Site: brandenburg
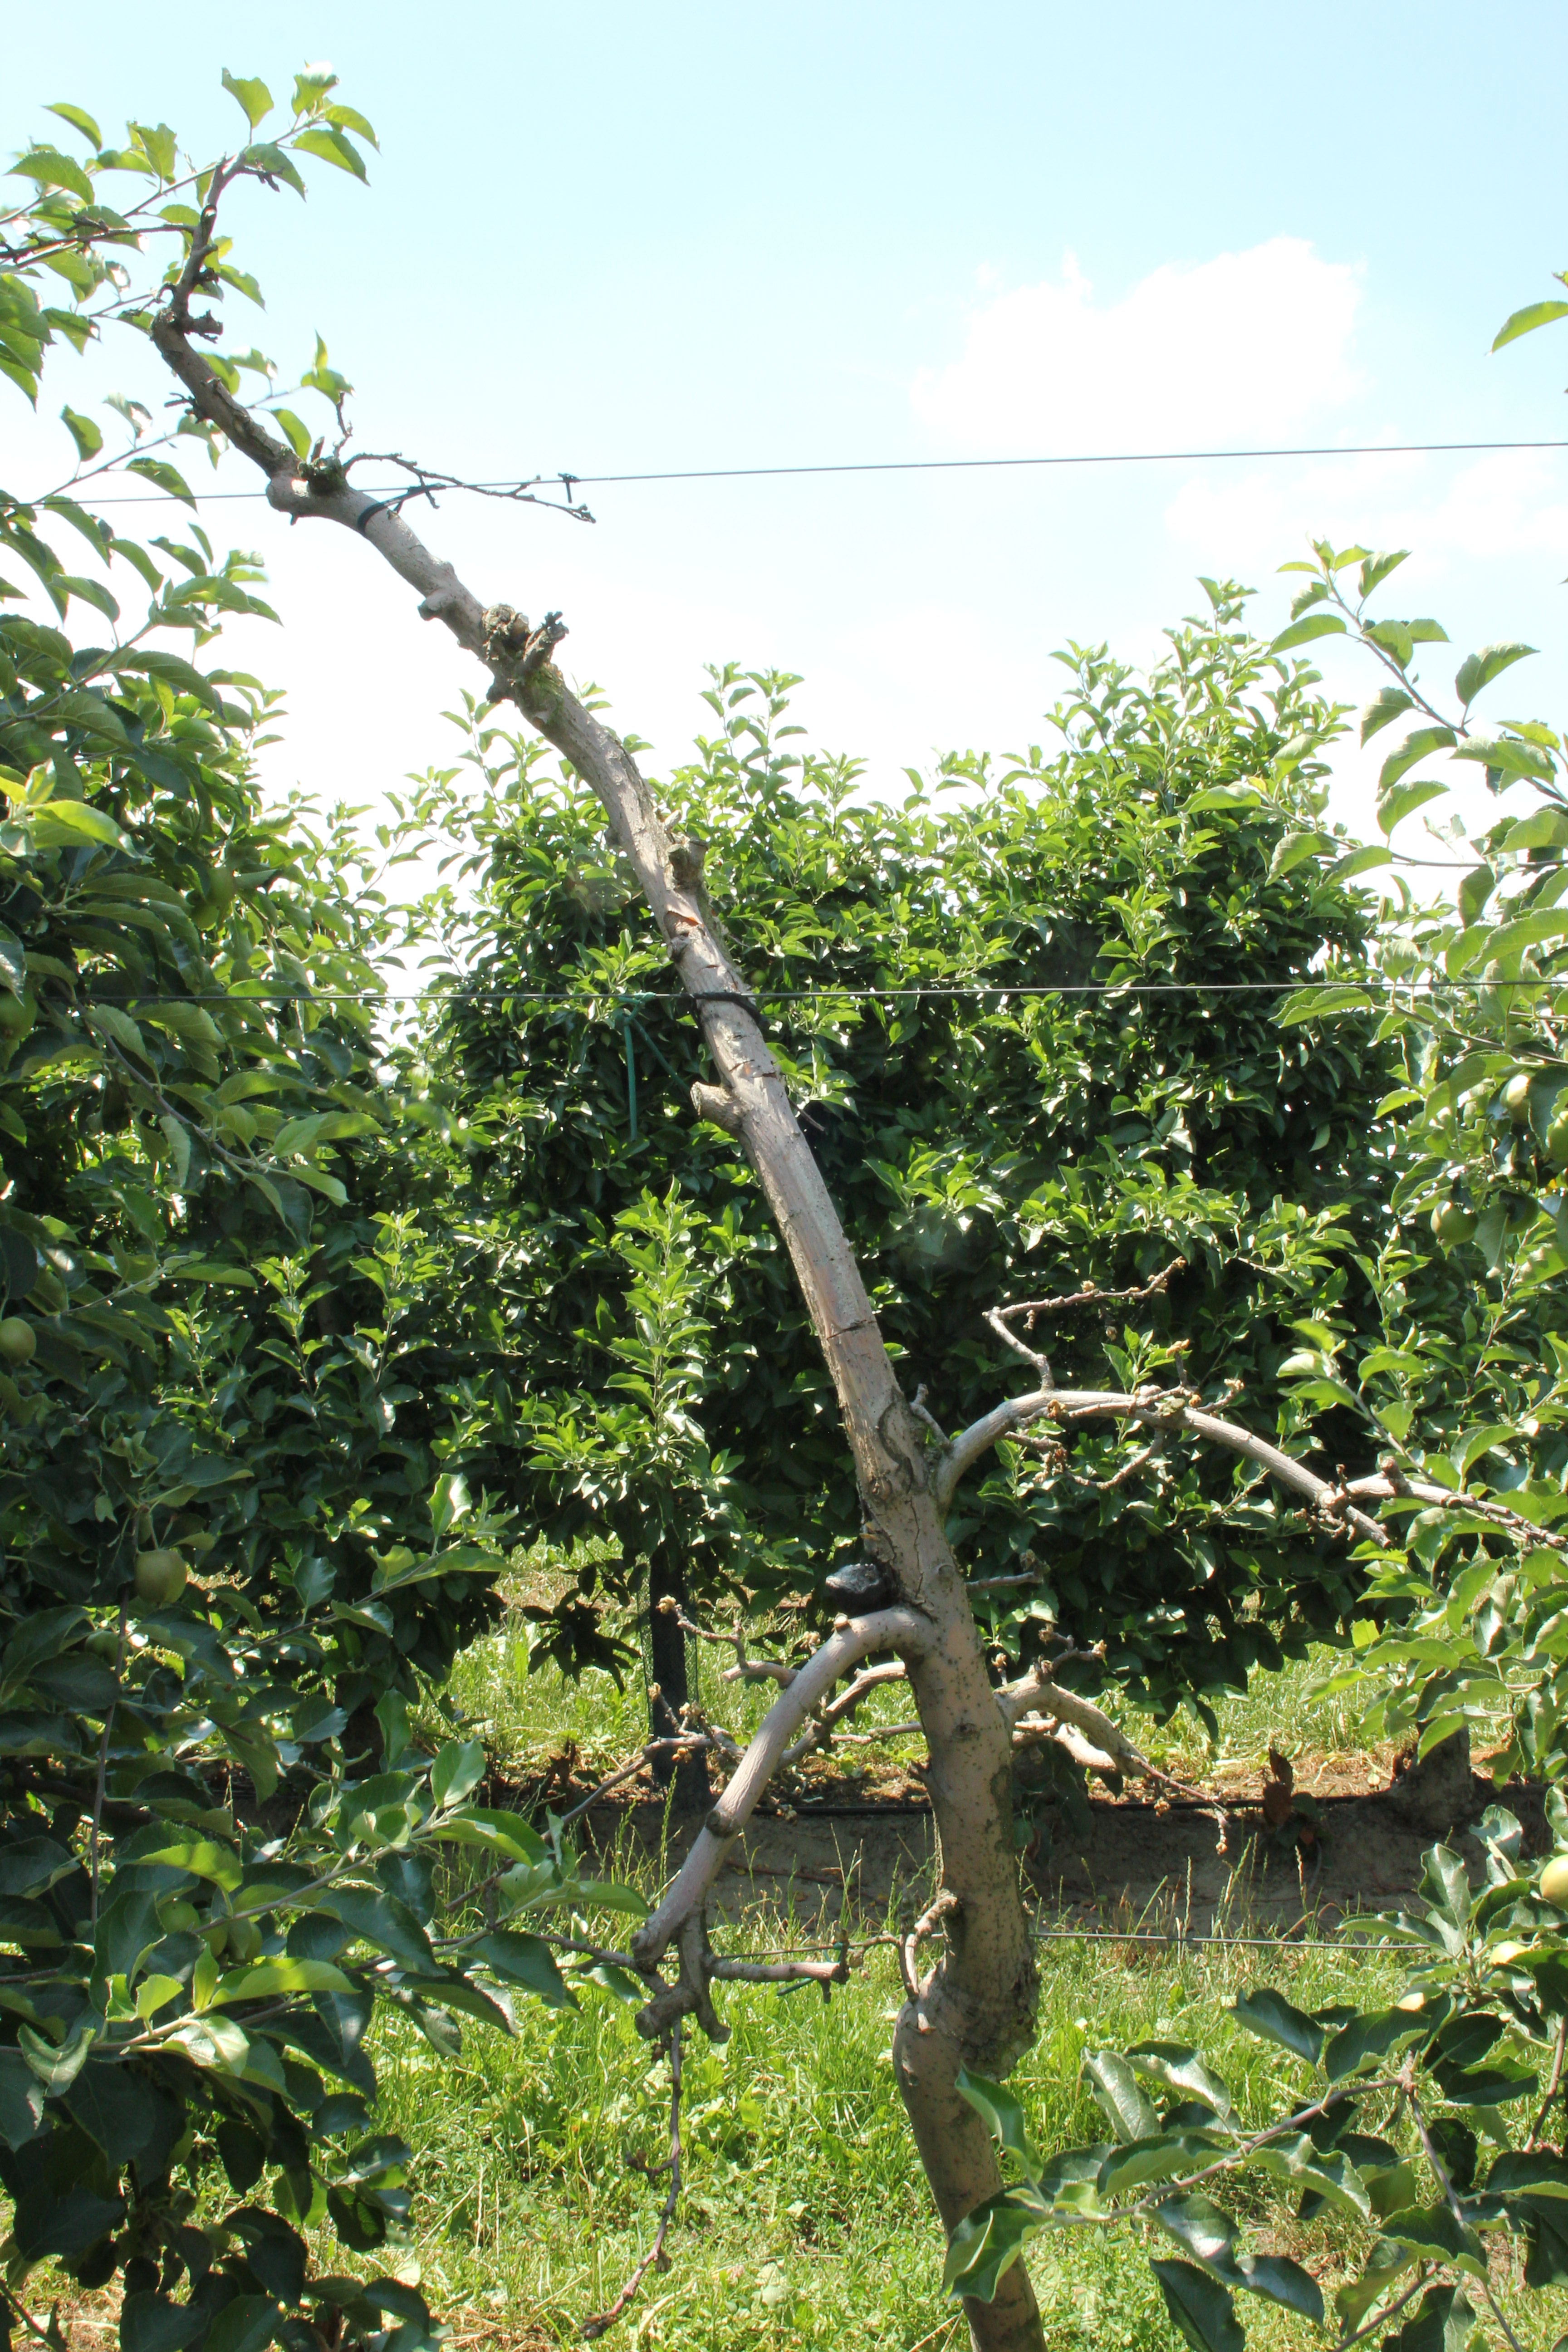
Growth stage (BBCH 74): Development of fruit